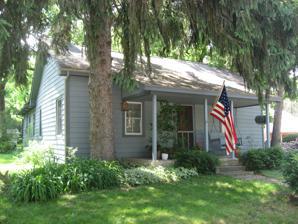
Building: Brelsford-Seese House
Country: United States of America
Year built: 1850
Historic house in Ohio, United States United States historic place Brelsford-Seese House U.S. National Register of Historic Places Brelsford-Seese House, 2010. Show map of Ohio Show map of the United States Location 129 Riverview St., Dublin, Ohio Coordinates 40°05′49″N 83°06′44″W / 40.09694°N 83.11222°W / 40.09694; -83.11222 Built 1850 NRHP reference No. 79002888 Added to NRHP April 11, 1979 The Brelsford-Seese House is a one-story wood-frame house located in Dublin , Ohio . It was built around 1850 and owned by Mr. Hutchinson in 1856 and A.S. Breisfold in 1972. The vernacular-style home is said to be a station on the Underground Railroad . It was added to the National Register of Historic Places on April 11, 1979 References